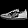
Label: Sneaker